Emil Biorn

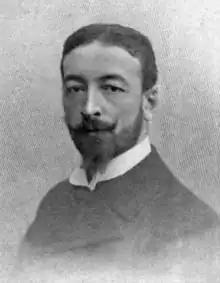

Emil Christensen Biorn (June 7, 1864 – July 30, 1935) was a Norwegian-born American sculptor, painter, and composer.